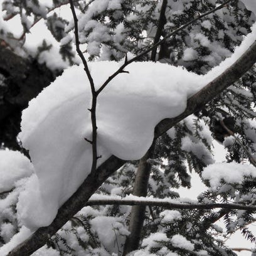
stone : life in the snow